John Davenport Barrette

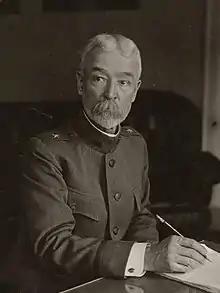
General John Barrette in March 1918

John Davenport Barette (May 14, 1862 – July 16, 1934) was an American Army officer and later a brigadier general during World War I.